Mary Todd Lincoln

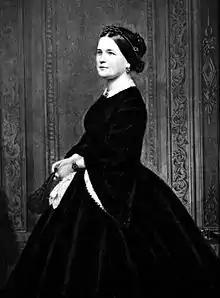
Mary Lincoln,

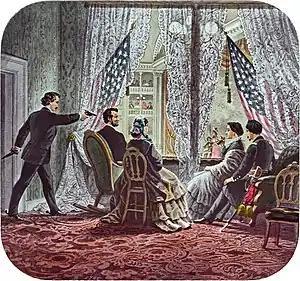
An illustration of the assassination of Abraham Lincoln on April 14, 1865, in the presidential booth at Ford's Theatre. Left to right: assassin John Wilkes Booth, Abraham Lincoln, Mary Todd Lincoln, Clara Harris, and Henry Rathbone

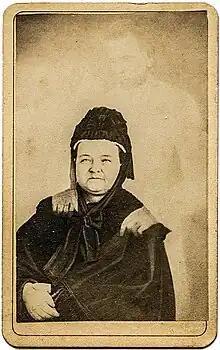
Mary Todd Lincoln with the "ghost" of her husband, in an image taken by spirit photographer William H. Mumler, though Mumler's photos are now known to be hoaxes

During her White House years, Mary Lincoln faced many personal difficulties generated by political divisions within the nation. Her family was from a border state where slavery was permitted. Several of her half-brothers served in the Confederate Army and were killed in action, and one brother served the Confederacy as a surgeon.